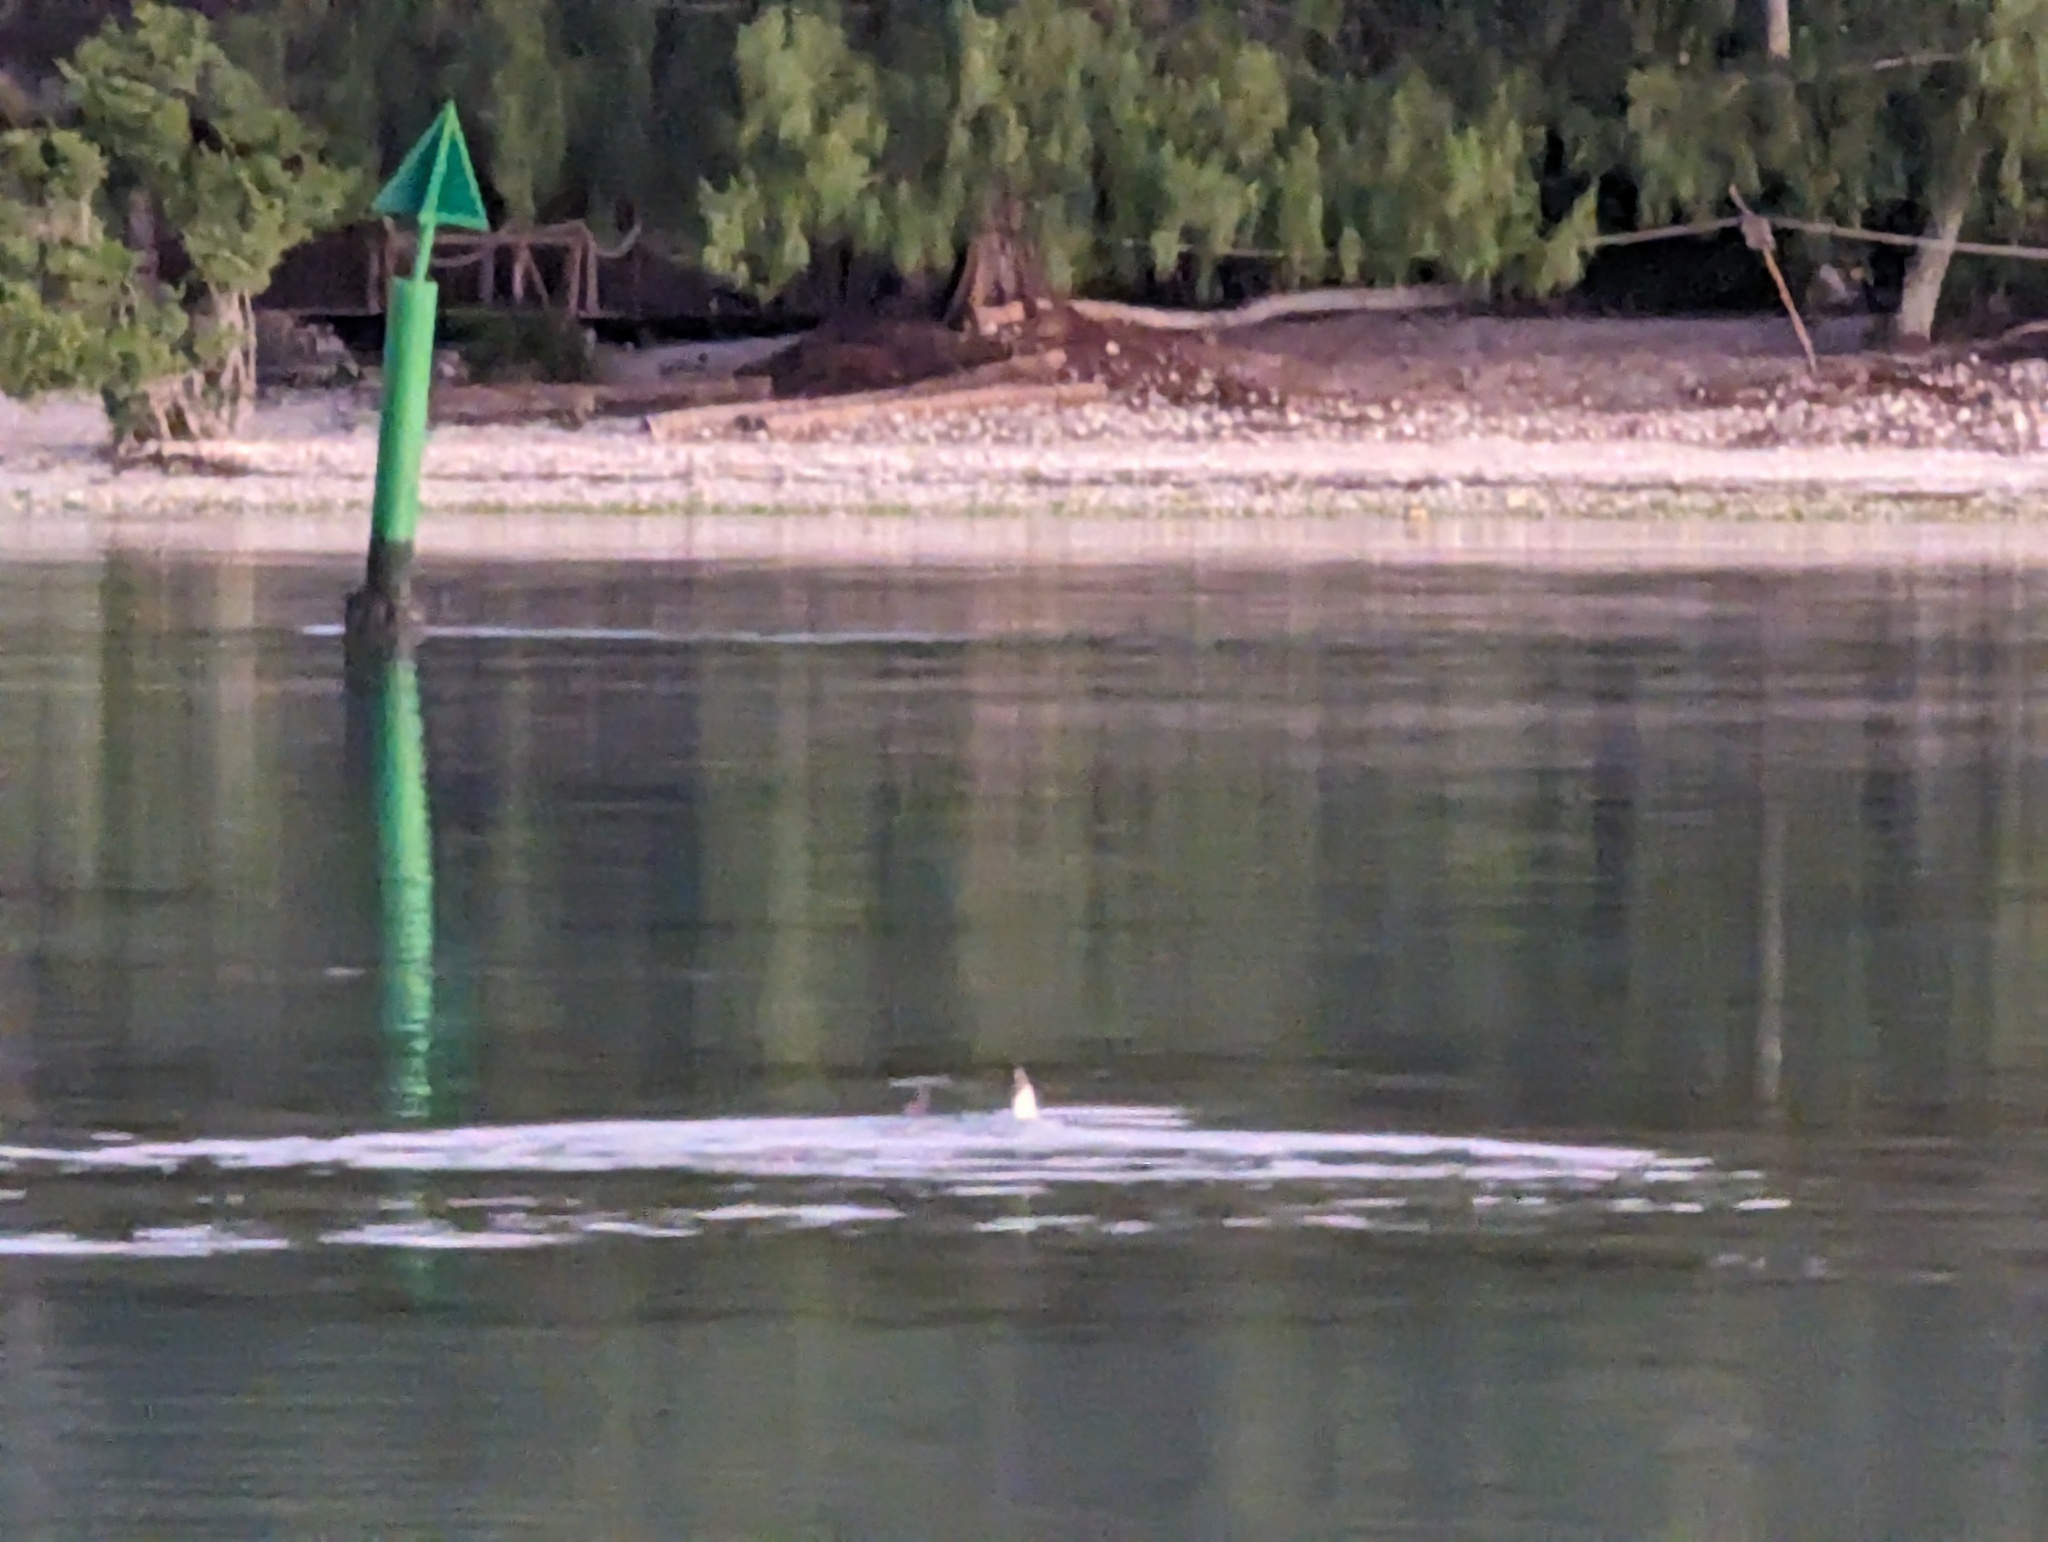
Carcharhinus melanopterus (Blacktip Reef Shark)